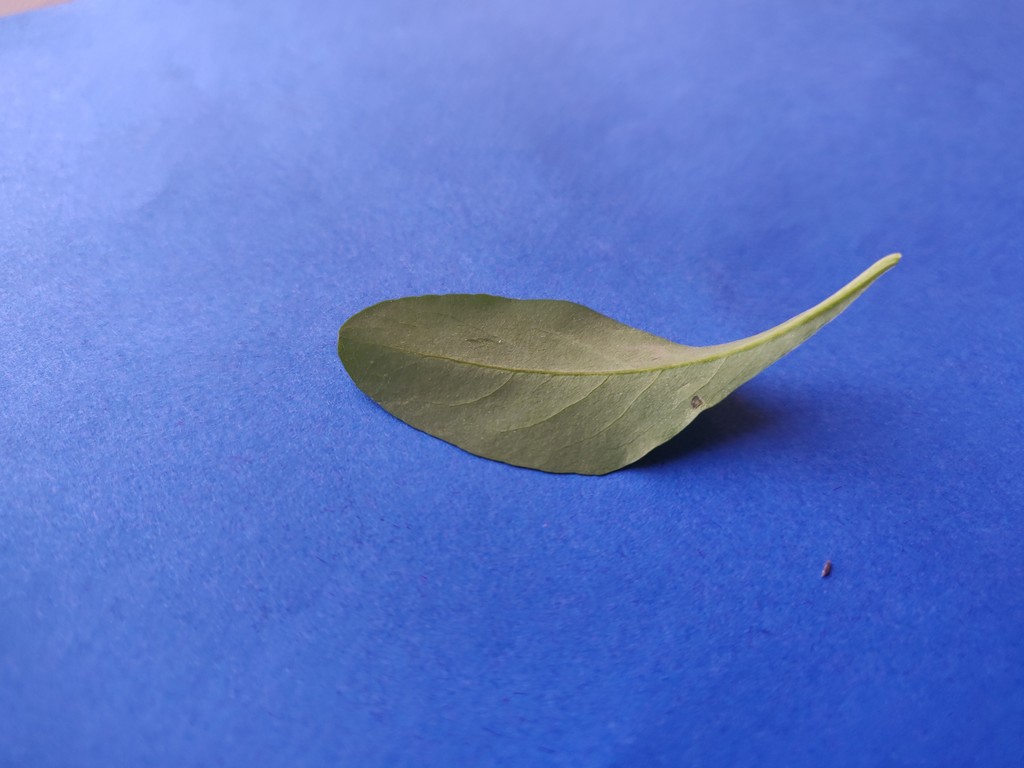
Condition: Healthy
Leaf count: single
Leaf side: back